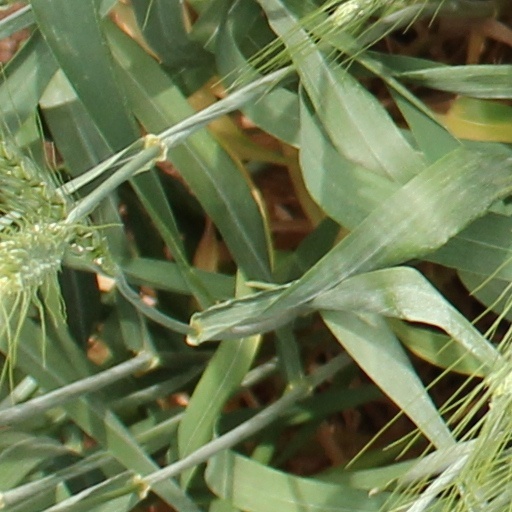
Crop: wheat